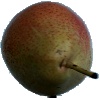
Label: pear_forelle